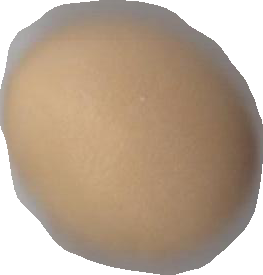
Variety: Grobogan